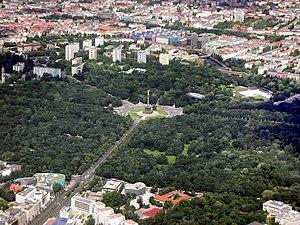
Großer Stern est un rond-point situé à Berlin dans la partie ouest du Großer Tiergarten, au croisement de quatre grandes avenues. Elle se trouve à mi-parcours de l'une d'entre elles, la Straße des 17. Juni. Les autres artères sont :
Berlin /bɛʁ.lɛ̃/ est la capitale et la plus grande ville d'Allemagne. Institutionnellement, c’est une ville-État nommée Land de Berlin.
Le großer Tiergarten [ˈɡʀoːsɐ ˈtiːɐ̯ˌɡaʁtn̩] est un parc du centre de Berlin, situé dans le quartier auquel il a donné son nom Berlin-Tiergarten dans l’arrondissement de Mitte.